Mystic Defender

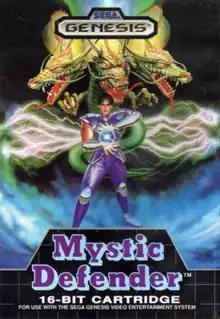
North American cover art

Mystic Defender is a two-dimensional action run and gun video game released for the Sega Genesis. Initially titled in Japan and based on the anime/manga "Kujaku Ō", it is the sequel to "SpellCaster" for the Master System.